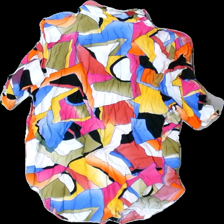
View: back
Type: Shirt
Category: Ladies
Brand: Not in the list
Brand text on label: kappahl (no1)
Colors: Multicolor
Material: 100% viskos
Pattern: Other
Cut: C-collar
Size: 36
Season: All
Price range: <50
Recommended usage: Reuse
Description: Skjorta med många färger och rosa knappar
Comment: skrynklig